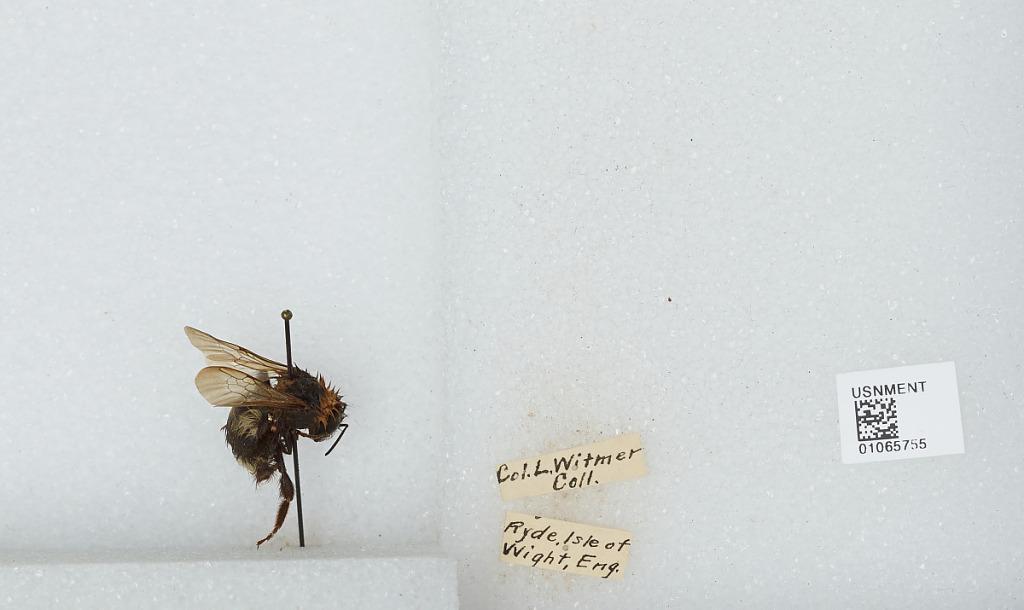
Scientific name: Bombus sp.
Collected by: L. Witmer
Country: United Kingdom
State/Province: England
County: Isle of Wight
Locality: Ryde
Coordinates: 50.73, -1.16328